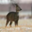
Label: deer